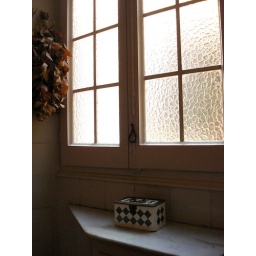
A very simple shelf and window in the kitchen (recipe box not included).